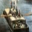
Label: ship